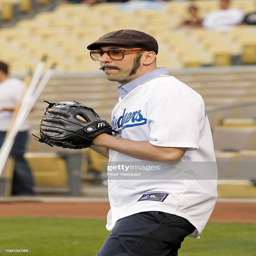
music video performer warms up .